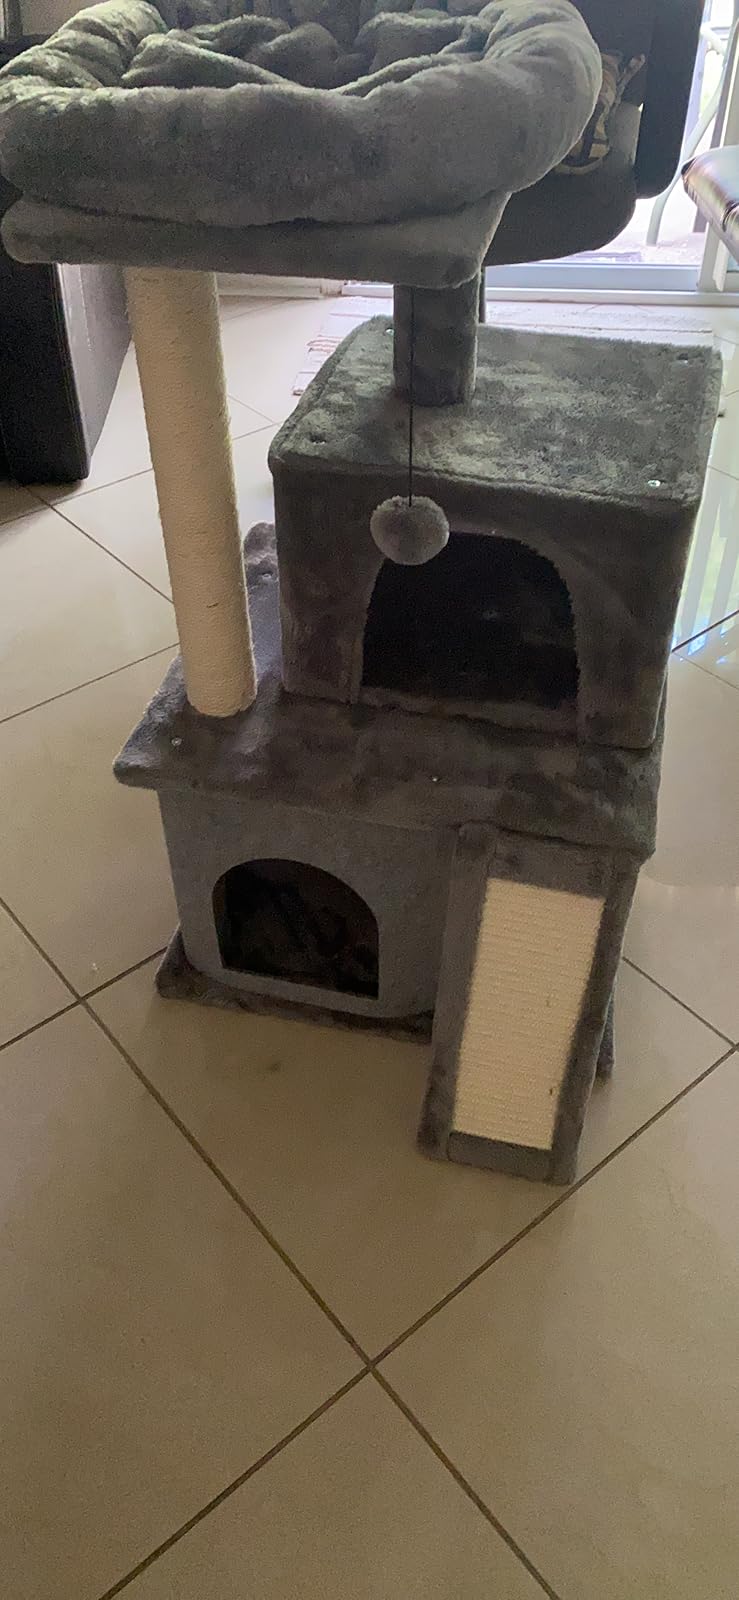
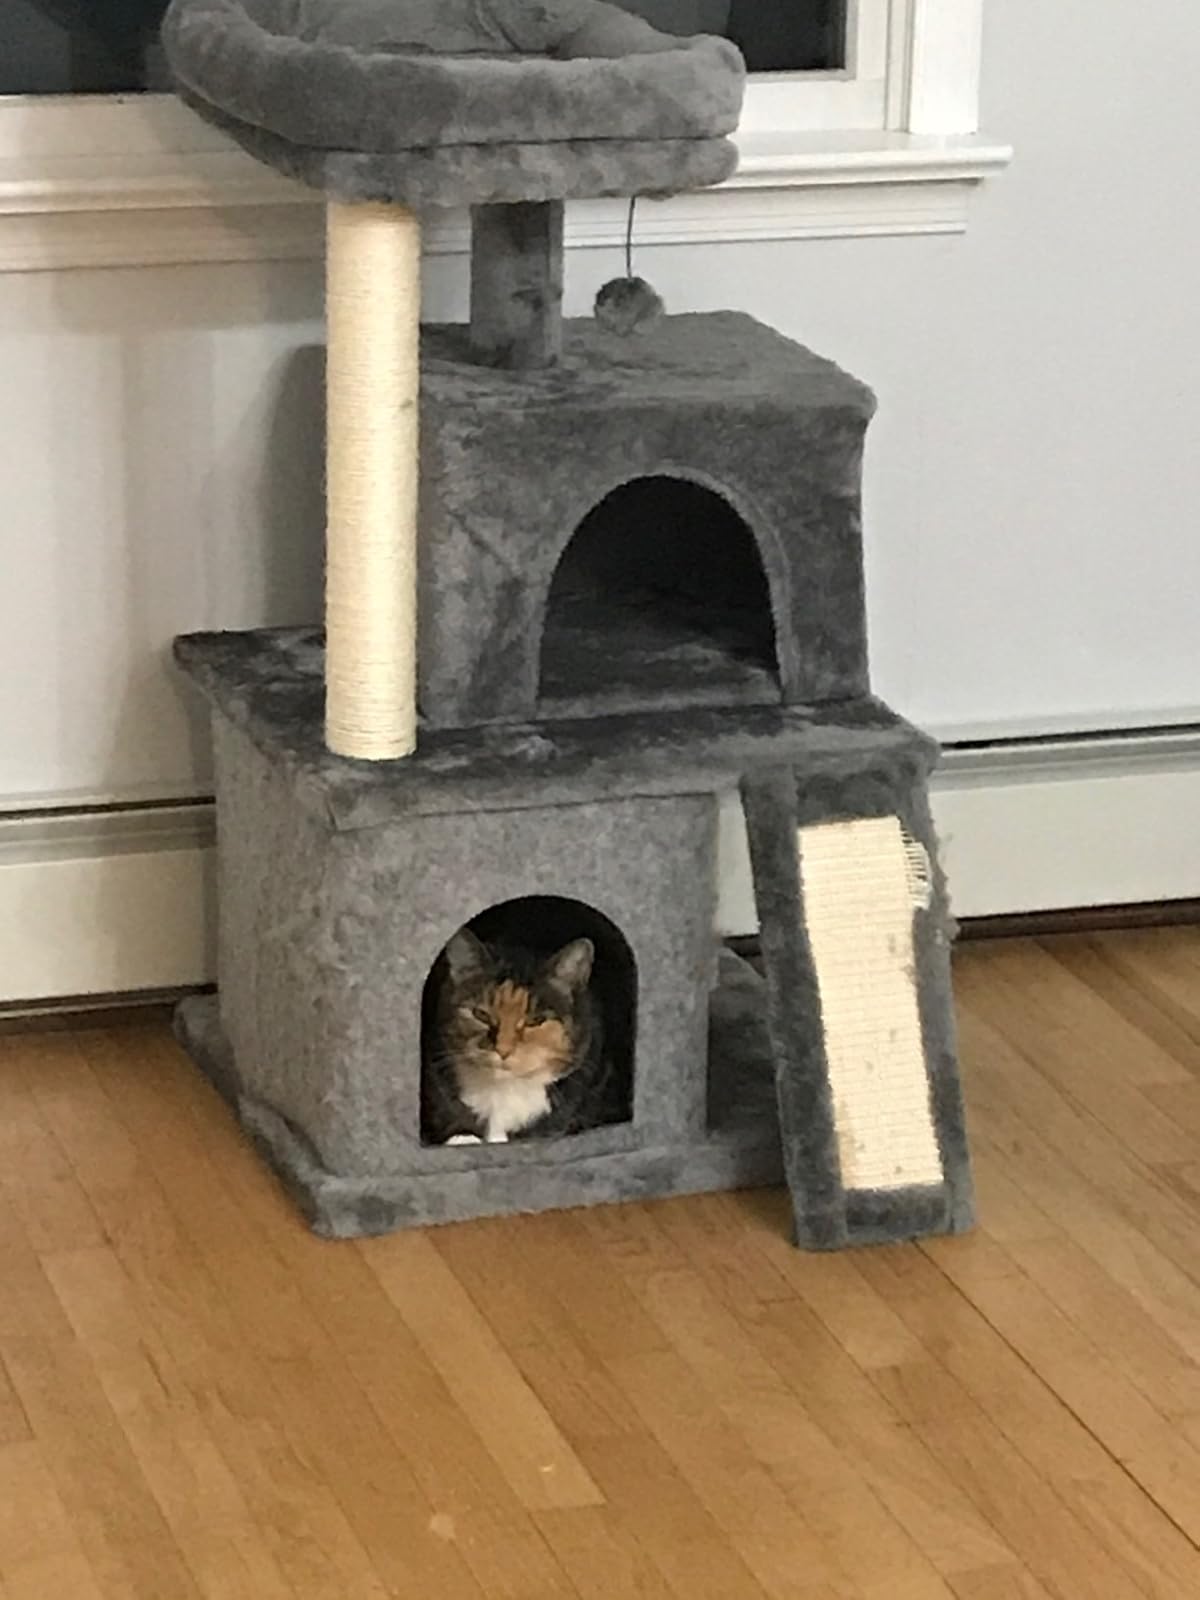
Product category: items_cat tree
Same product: yes